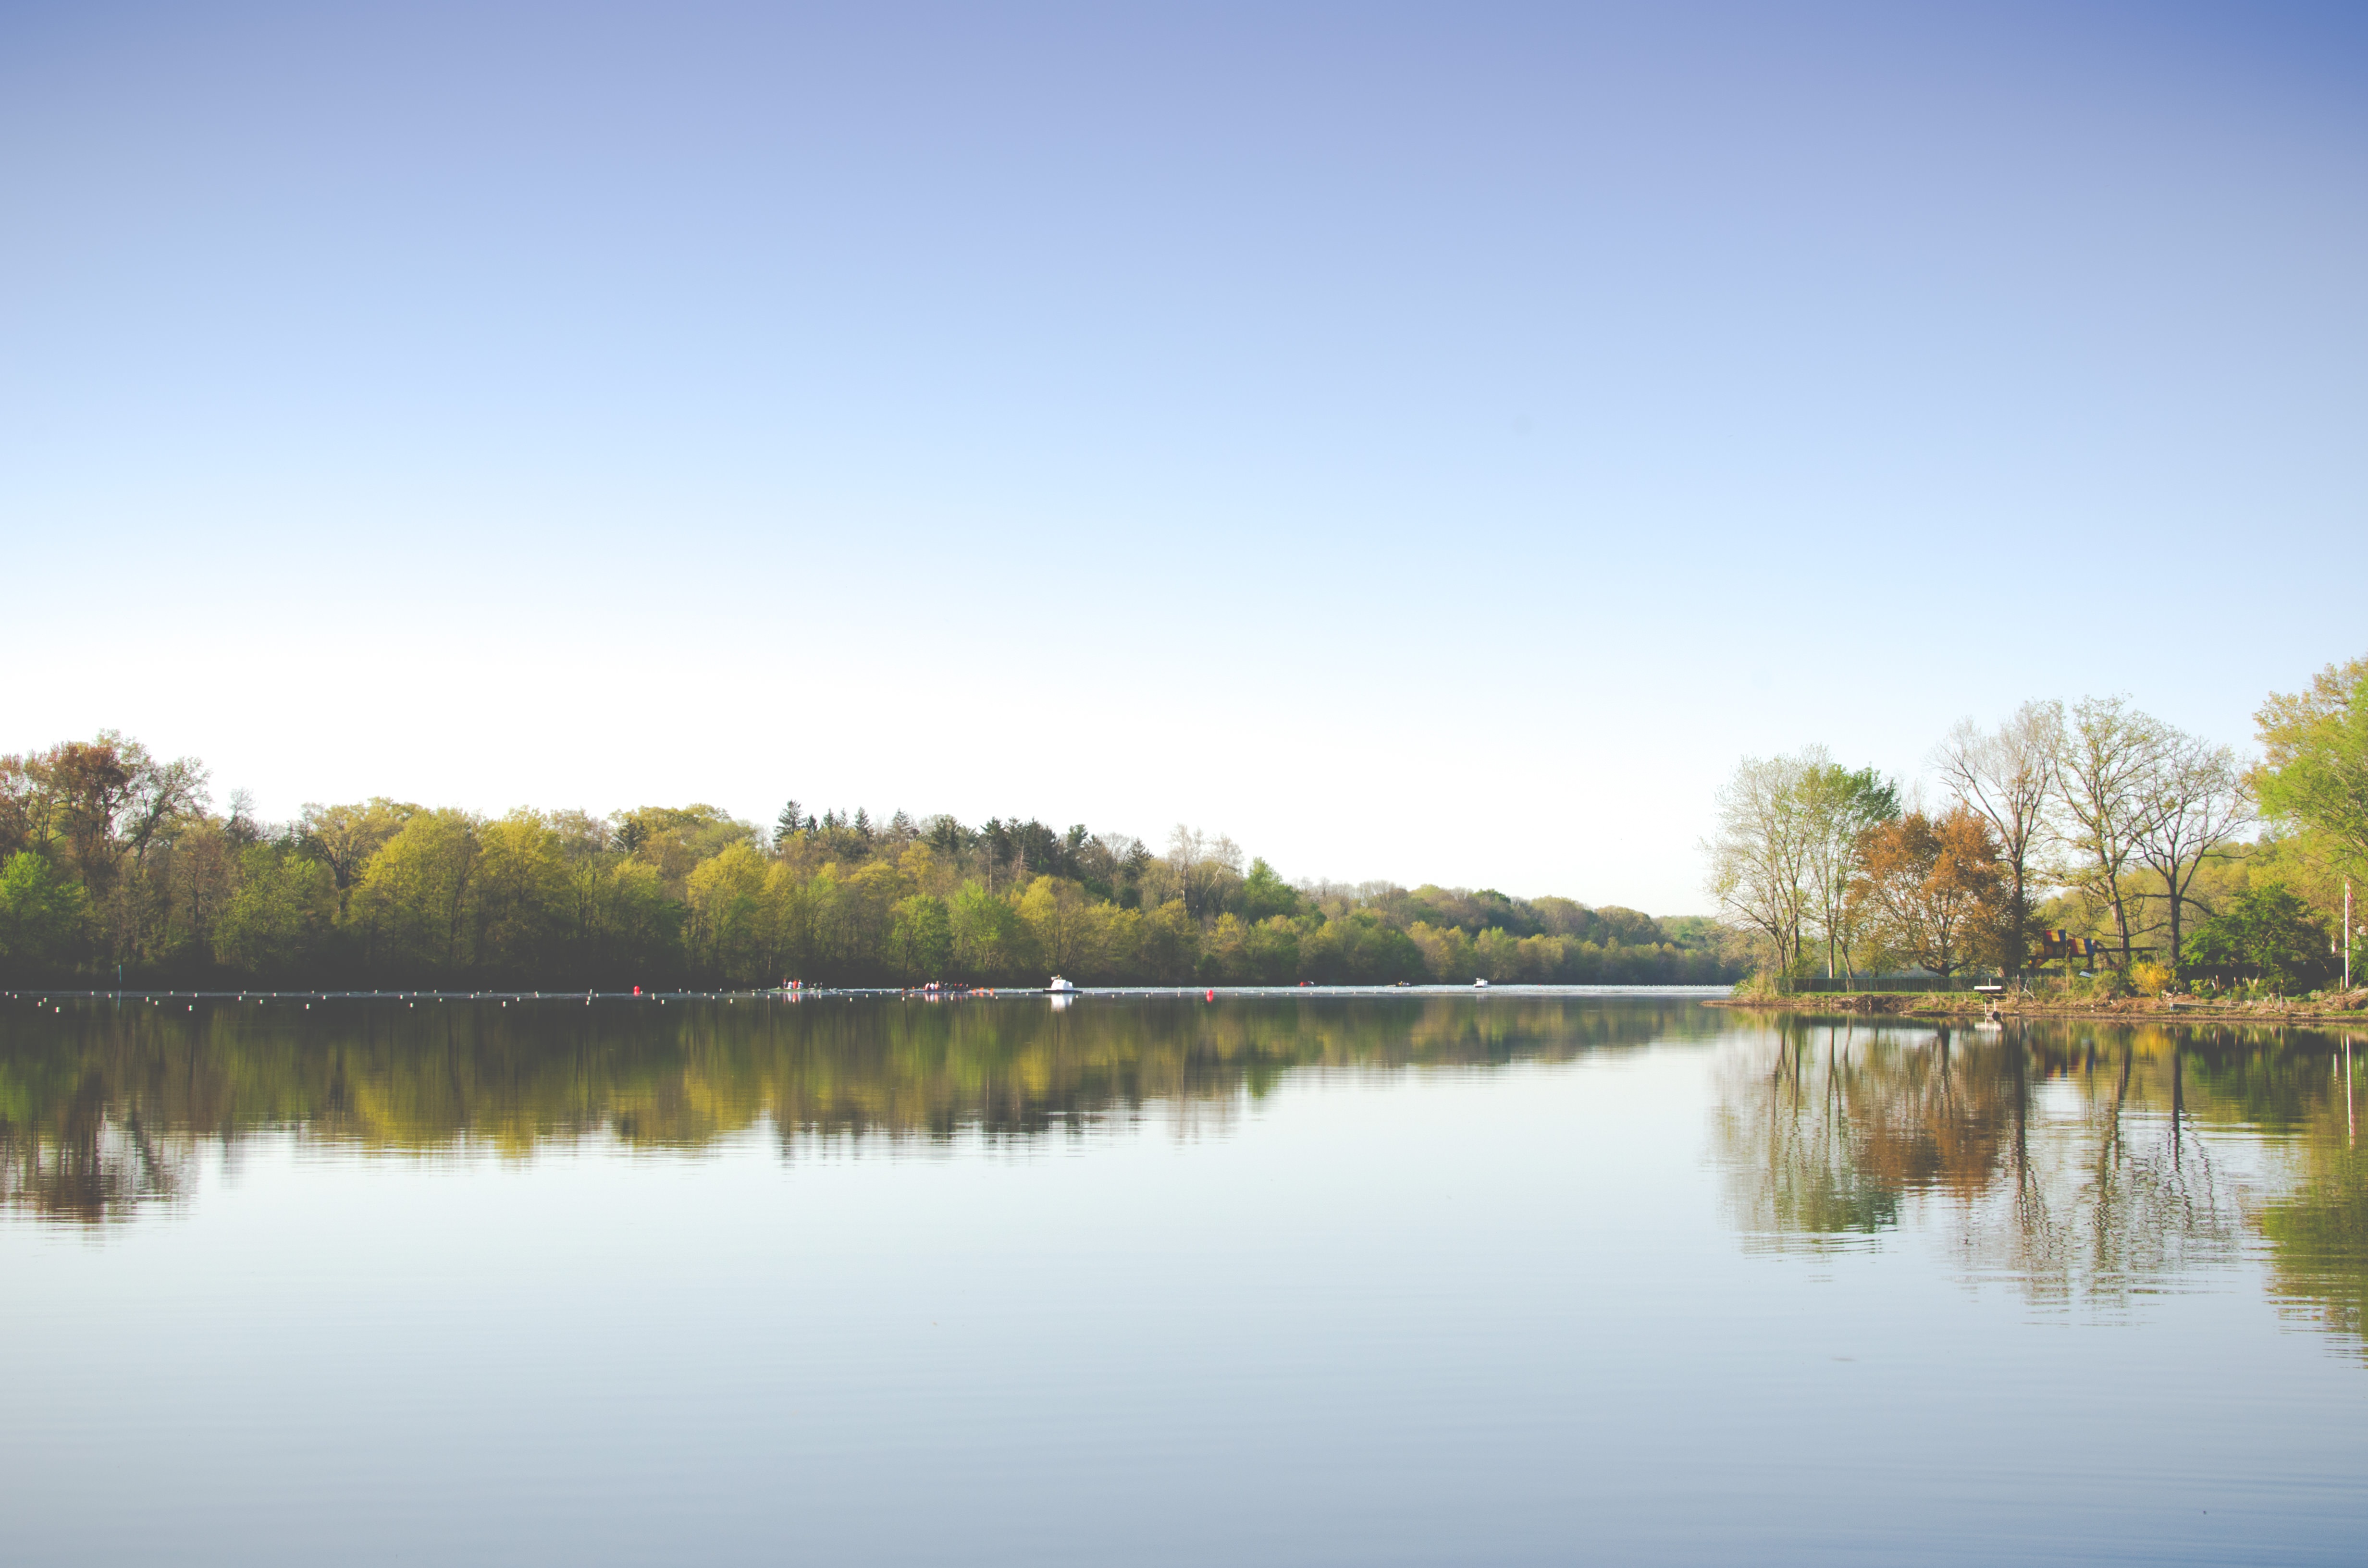
tree, water, nature, horizon, marsh, sky, morning, lake, river, country, vacation, pond, environment, reflection, tranquil, scenic, peaceful, autumn, scenery, reservoir, waterway, body of water, trees, outdoors, wetland, loch, atmospheric phenomenon